Packaging waste

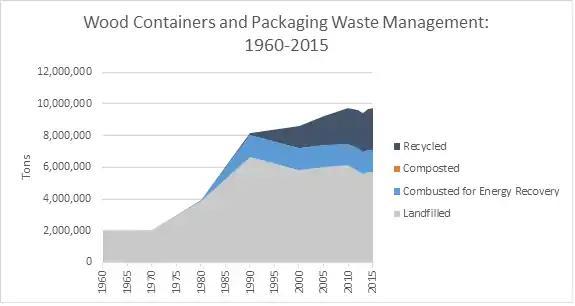
From 1960 to 2015, this graph represents the total number of tons of wood containers generated, recycled, composted, combusted with energy recovery and landfilled

Plastic containers and packaging can be found in plastic bottles, supermarket bags, milk and water jugs, and more. EPA used data from the American Chemistry Council to estimate that 14.7 million tons (5.5 percent of MSW generation) of plastic containers and packaging were created in 2015. The overall amount that is recycled is about 2.2 million tons (14.6 percent). In addition, 16.8 percent were combusted with energy recover and 68.6 percent went straight into the land fill. Most of the plastics are made from polyethylene terephthalate (PET), high-density polyethylene (HDPE), low-density polyethylene (LDPE), polyvinyl chloride (PVC), polystyrene (PS), polypropylene (PP) and other resins. That being said, the recycling rate for PET bottles and jars was 29.9 percent (890,000 tons) and the recycling of HDPE water and milk jugs was 30.3 percent (230,000 tons).